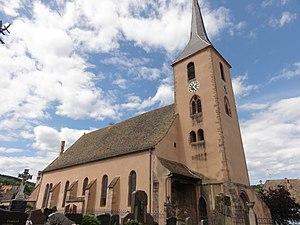
Alsace, Bas-Rhin, Église des Saints-Innocents de Blienschwiller (PA00084626, IA00115160).